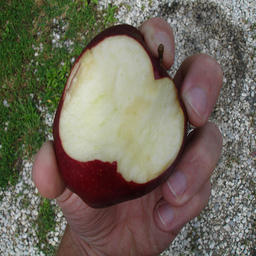
Label: Apple